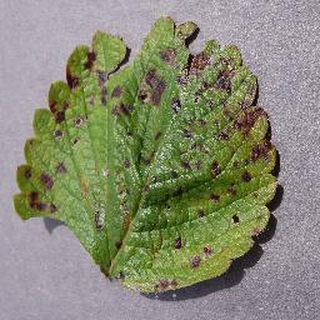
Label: strawberry_leaf_scorch